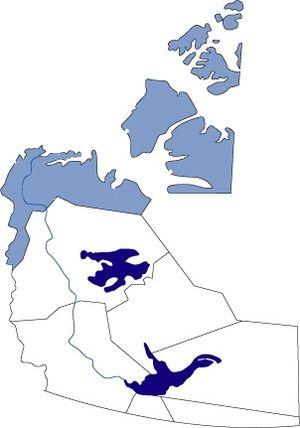
La région d'Inuvik est l'une des cinq régions administratives des Territoires du Nord-Ouest au Canada. Elle comprend huit communautés et a son siège à Inuvik. La plupart des communautés sont situées dans la région de la mer de Beaufort et sont composées d'Inuits et de Premières Nations, principalement des Gwich’in.